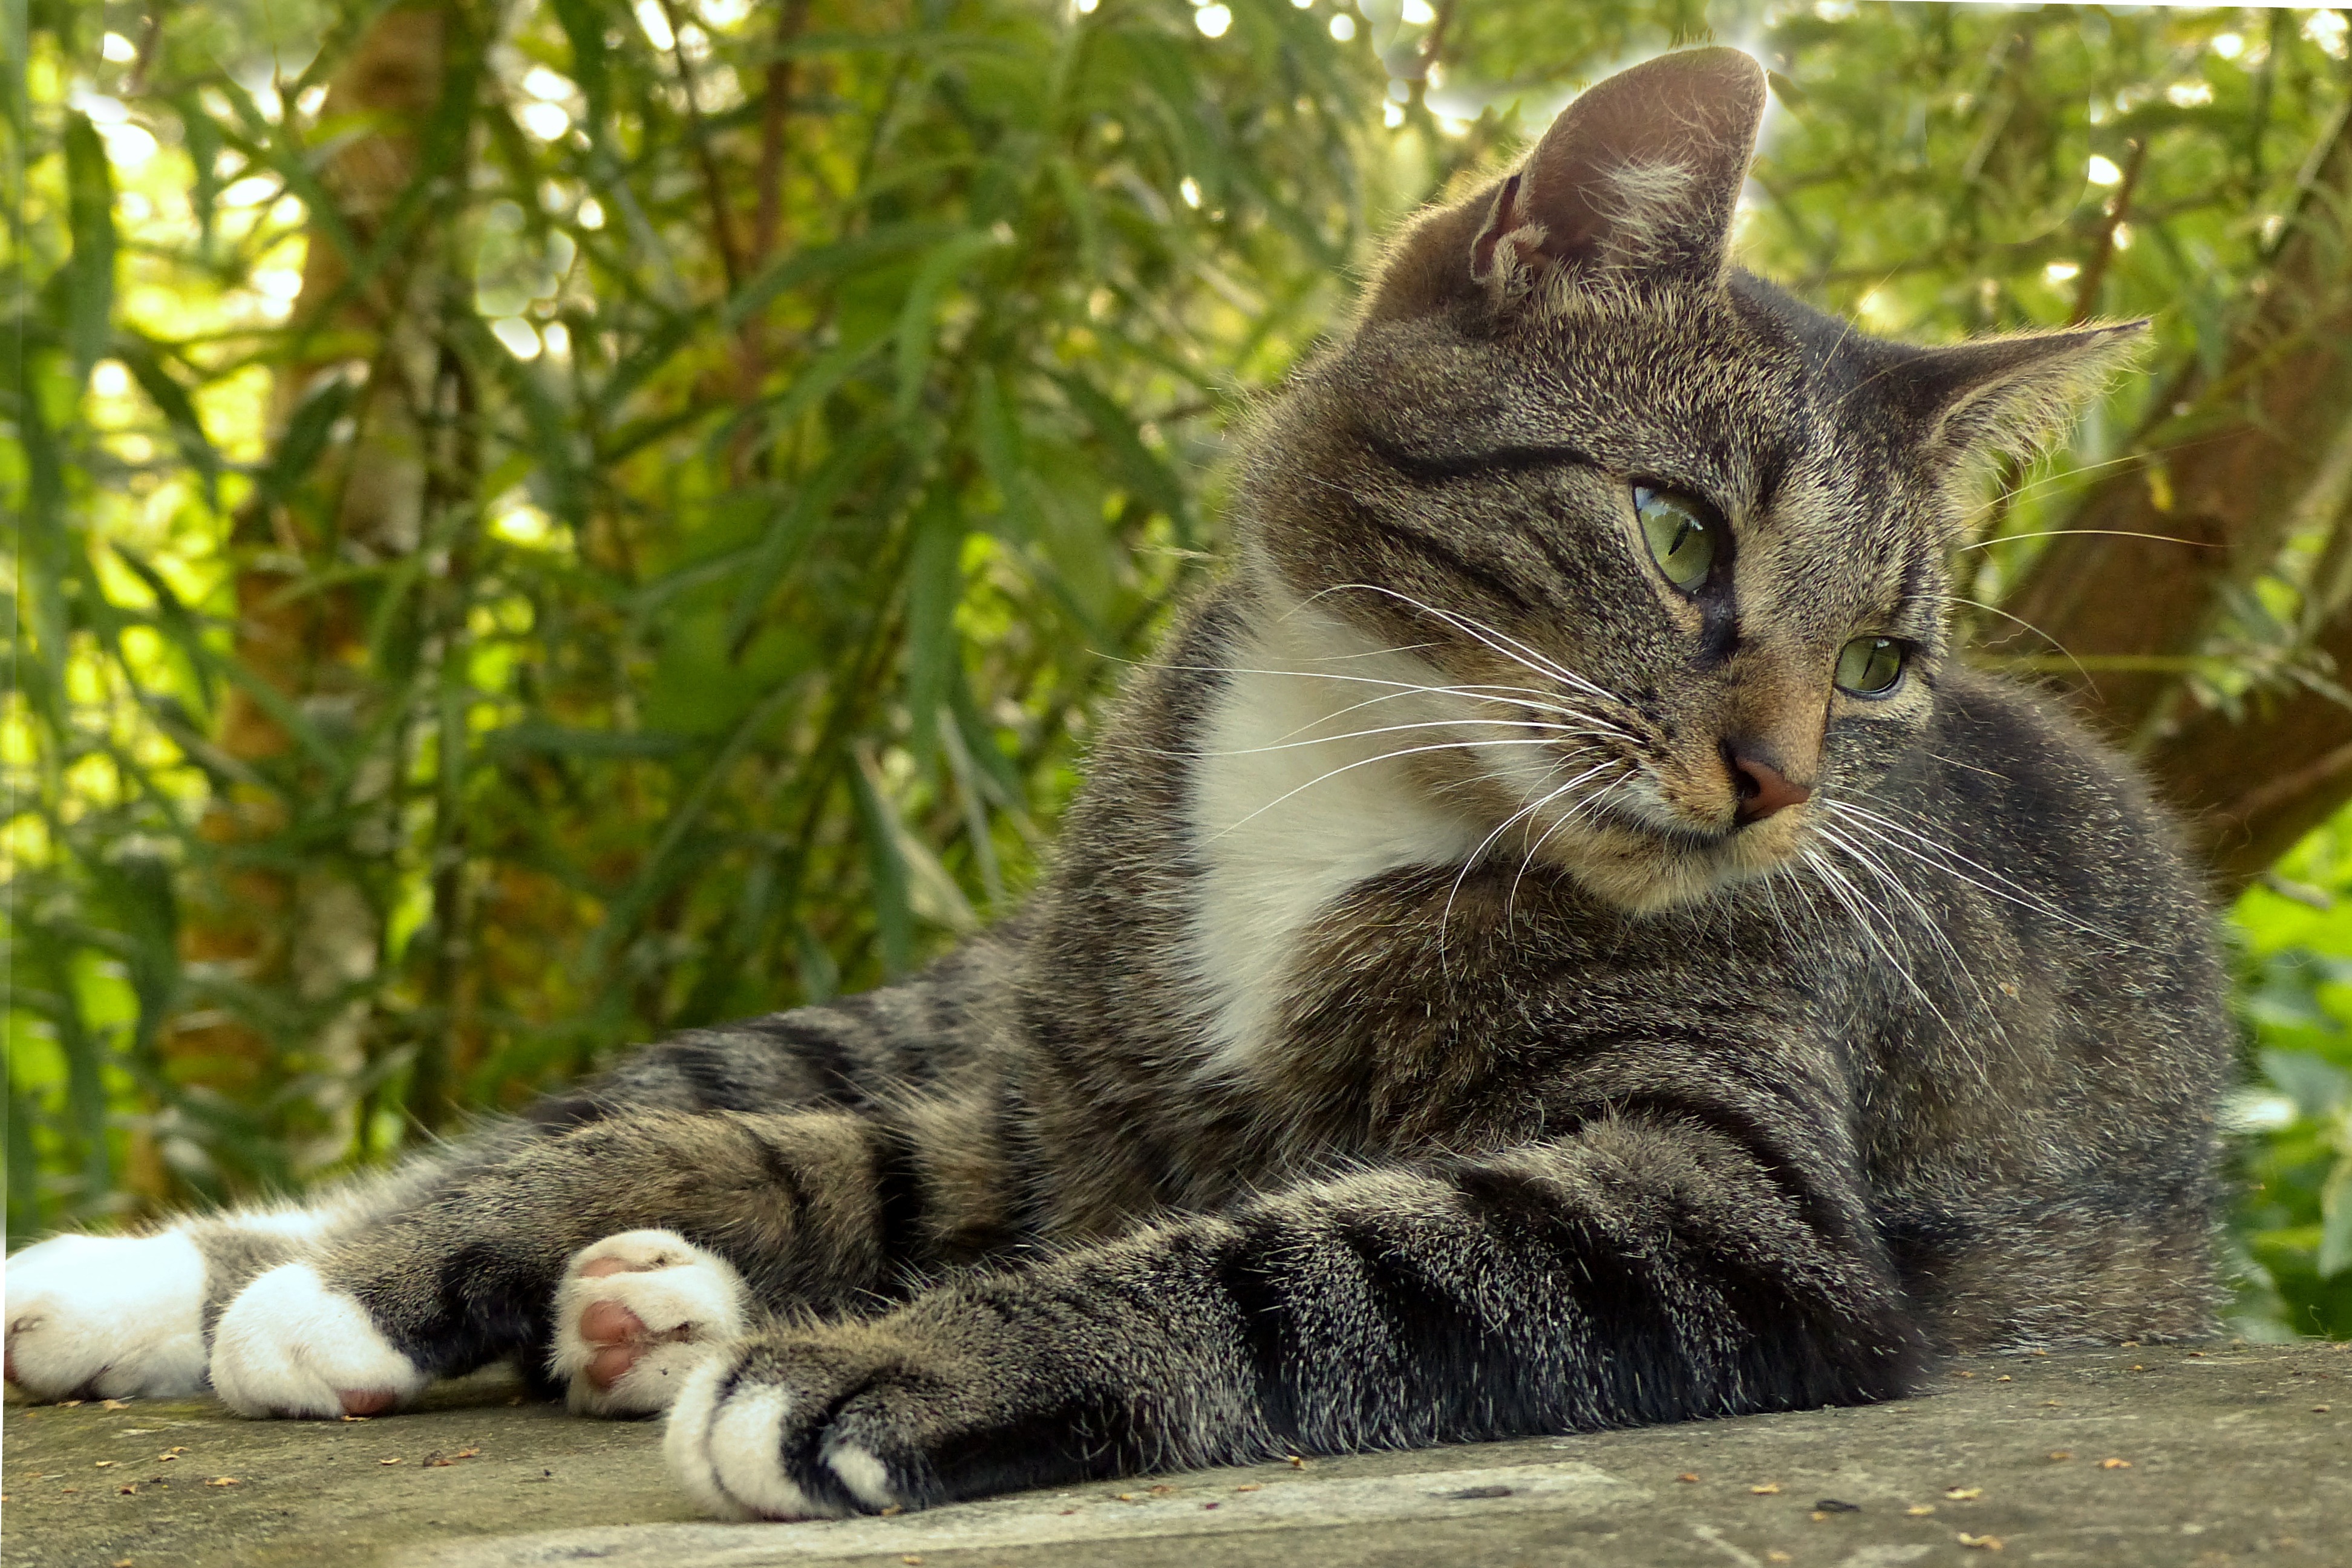
animal, cat, mammal, fauna, whiskers, vertebrate, lying, attention, domestic cat, tabby cat, european shorthair, wild cat, grey white, felis, small to medium sized cats, cat like mammal, domestic short haired cat, pixie bob, rusty spotted cat